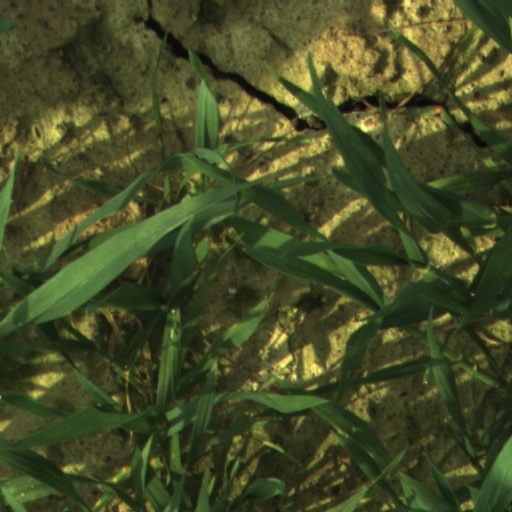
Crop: wheat